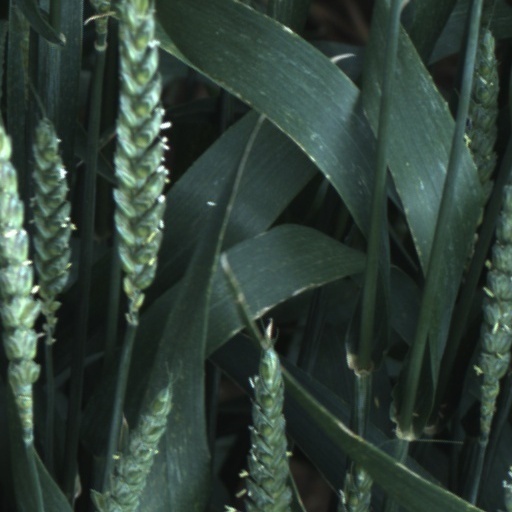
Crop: wheat